Beijing

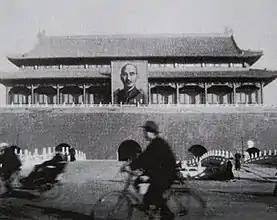
A large portrait of Chiang Kai-shek was displayed above Tiananmen after World War II.

The fomenters of the Xinhai Revolution of 1911 sought to replace Qing rule with a republic and leaders like Sun Yat-sen originally intended to return the capital to Nanjing. After the Qing general Yuan Shikai forced the abdication of the last Qing emperor and ensured the success of the revolution, the revolutionaries accepted him as president of the new Republic of China. Yuan maintained his capital at Beijing and quickly consolidated power, declaring himself emperor in 1915. His death less than a year later left China under the control of the warlords commanding the regional armies. Following the success of the Kuomintang's Northern Expedition, the capital was formally moved to Nanjing in 1928. On 28 June the same year, Beijing's name was returned to Beiping (written at the time as "Peiping").